Yeh Lamhe Judaai Ke

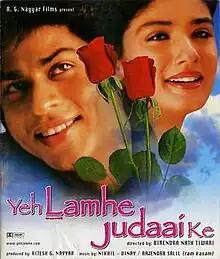
Poster

Yeh Lamhe Judaai Ke (translation: "The Moments of Separation") is a 2004 Indian Hindi-language romantic mystery film directed by Birendra Nath Tiwari. The film stars Shah Rukh Khan, Raveena Tandon, Navneet Nishan, Divya Desai, Mohnish Behl and Kiran Kumar.